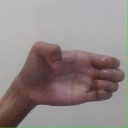
अक्षर: ख